Ring chromosome 15

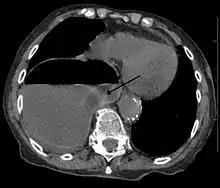
Congenital diaphragmatic hernia

In most cases, postnatal diagnosis is done and up to 2011, only four cases are reported via prenatal diagnosis.